Hermann Prell

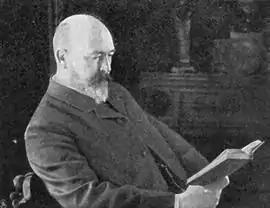
Hermann Prell, photograph from "Die Gartenlaube" (1904)

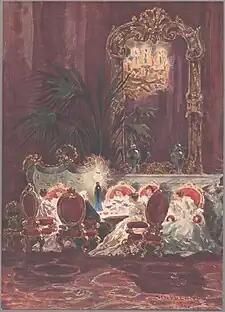
King Albert in Sibyllenort

Hermann Prell (29 April 1854 – 18 May 1922) was a German history painter, sculptor and professor at the Dresden Academy of Fine Arts.